History of Yorkshire County Cricket Club (1883–1918)

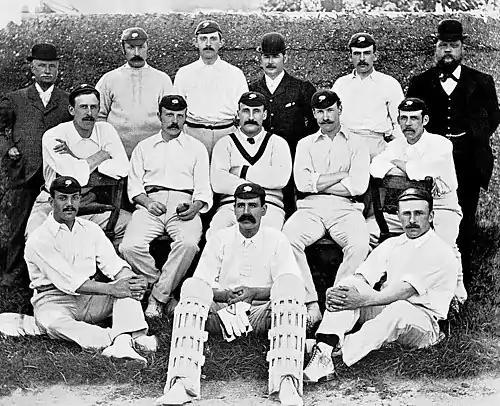
Yorkshire County Cricket Club XI in 1895, captained by Lord Hawke

In 1893, the same year that the club was finally reorganised, Yorkshire won their first official County Championship after a season in which no individual stood out but the team performed successfully as a unit; Hodgson writes it was "perhaps ... the first confirmation of Hawke's striving for teamwork and discipline". This season was the only one of the first six in Championship history which Surrey did not win and the southern county added victories in 1894 and 1895 as Yorkshire achieved second and third places respectively. But the team continued to develop as Brown and Tunnicliffe established an effective opening partnership, Denton proved an effective, fast scoring batsman and Jackson showed himself to be a quality all-rounder and Peel, Ted Wainwright and the emerging George Hirst carried the bowling attack. The fielding also became far more specialised and efficient.